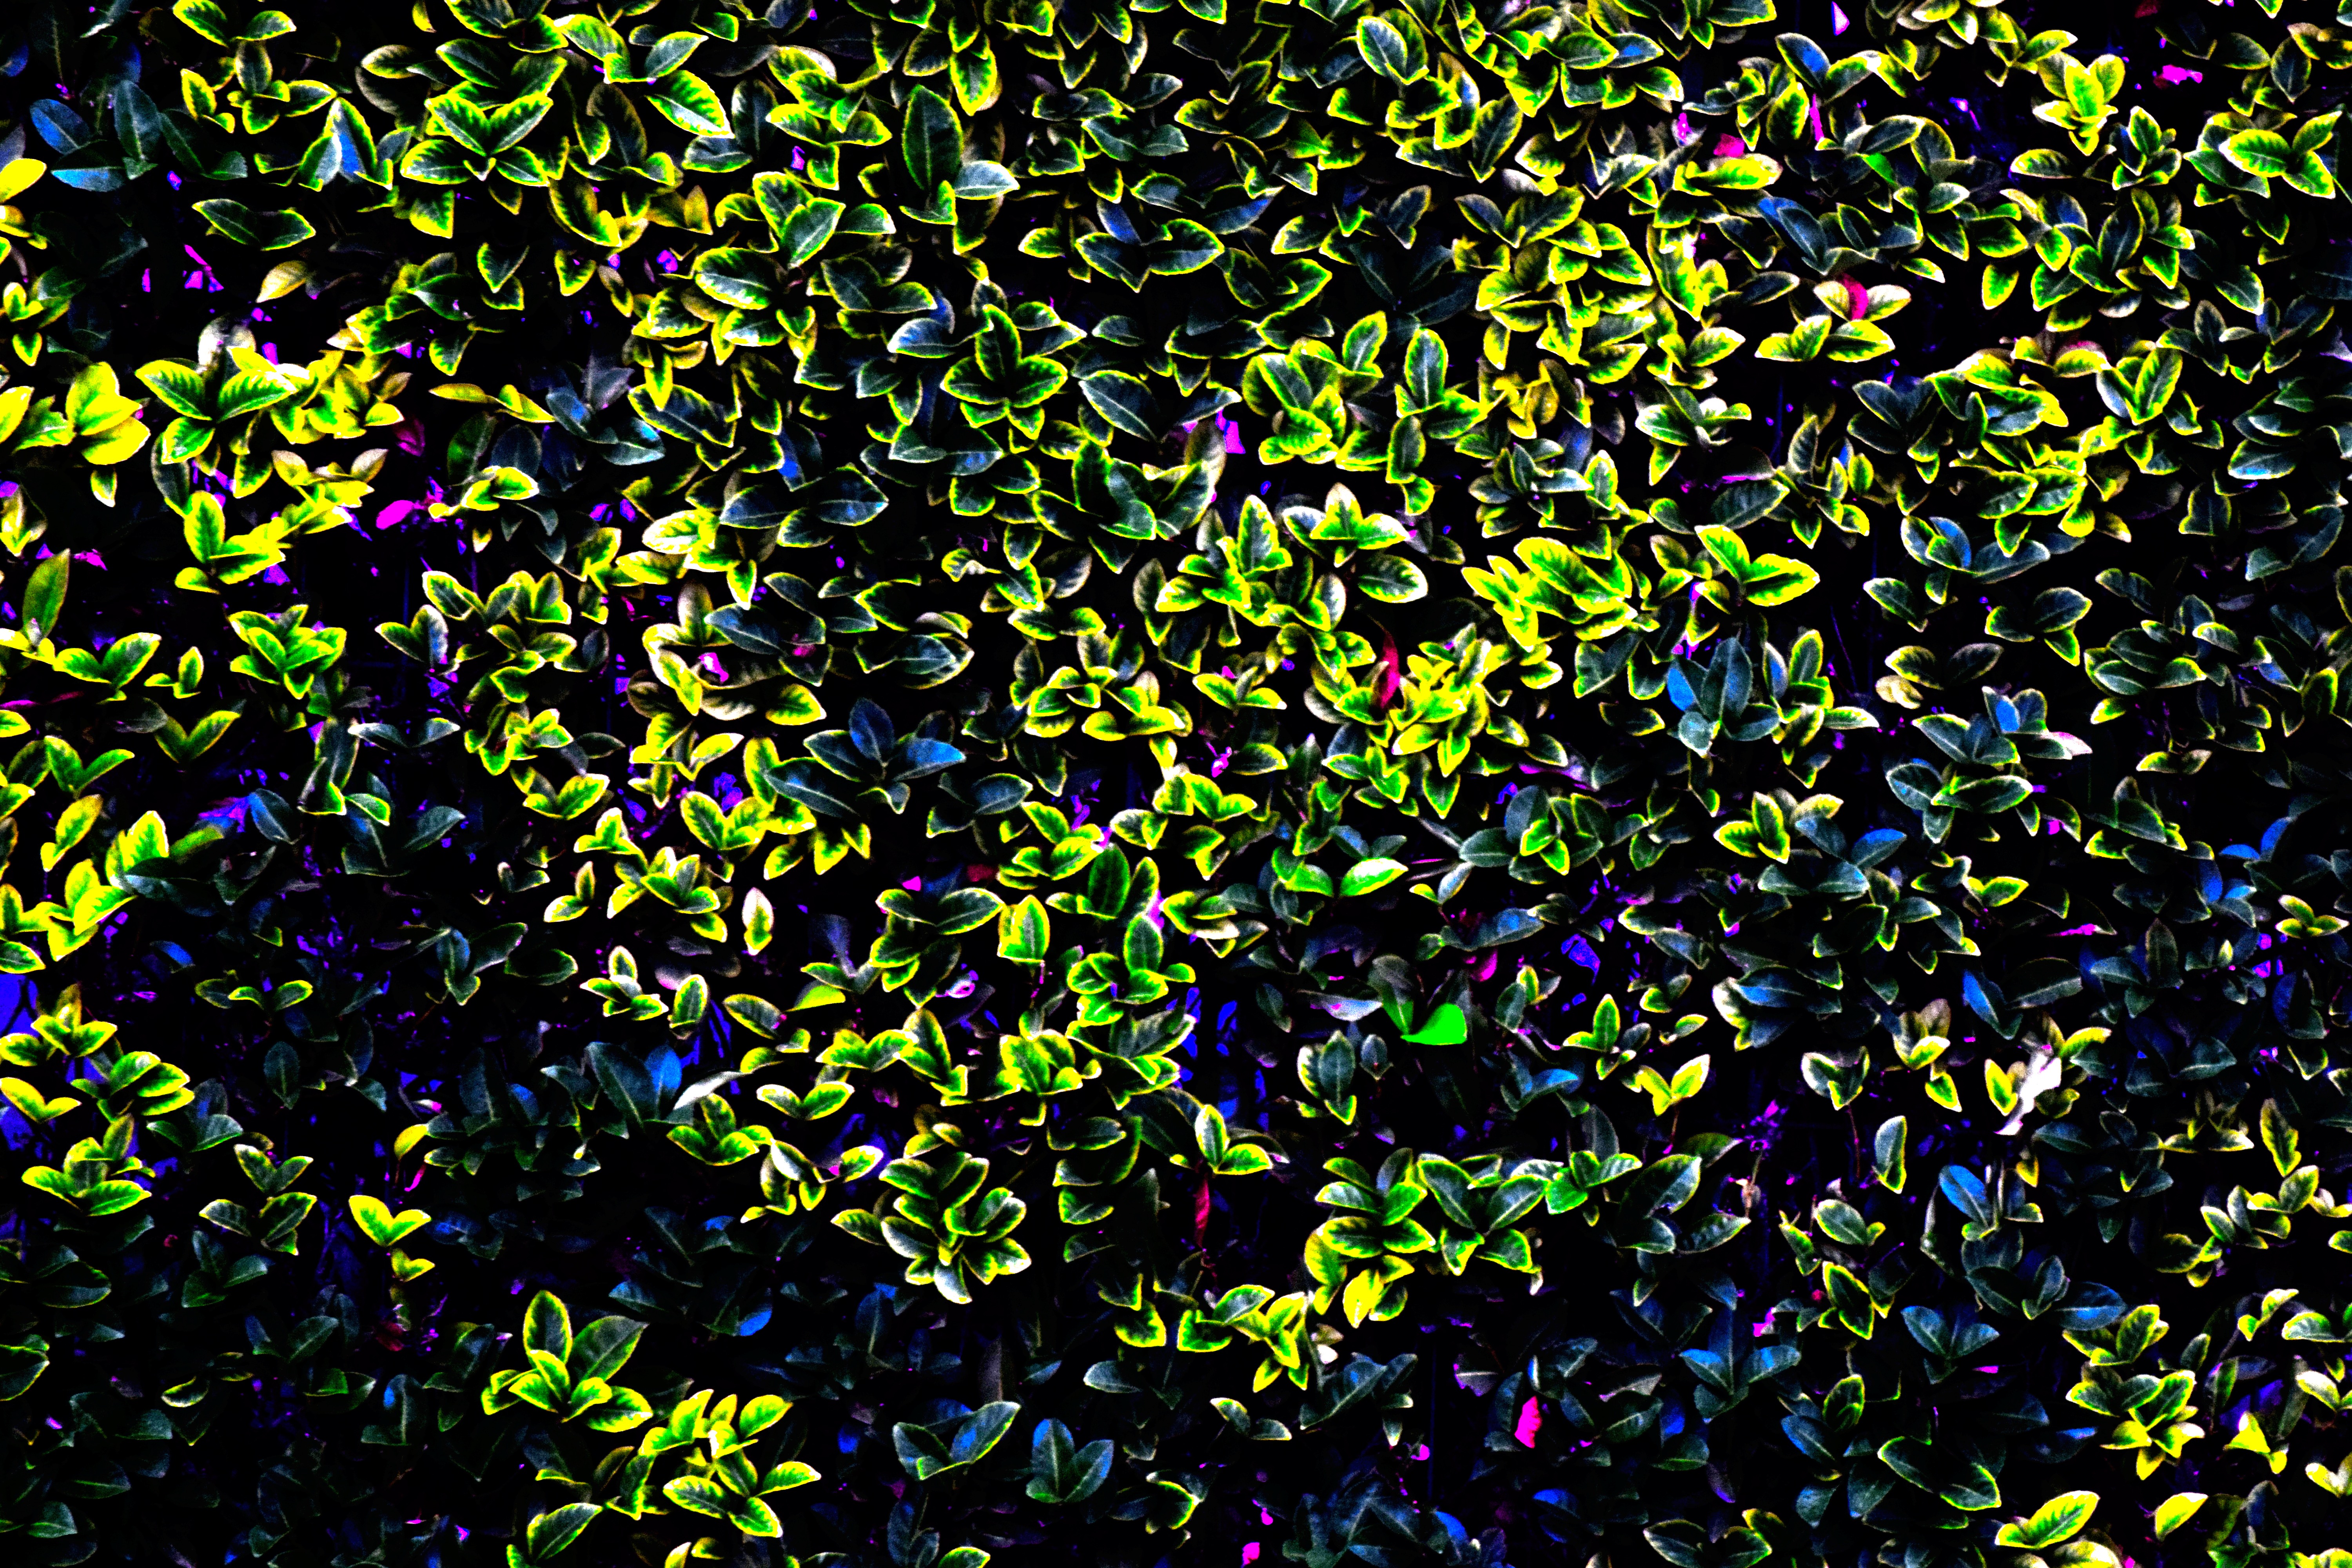
bright, green, leaves, flora, organism, plant, wildflower, grass, pattern, flower, computer wallpaper, space, aquatic plant, fractal art